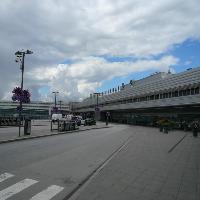
Weather: cloudy or overcast